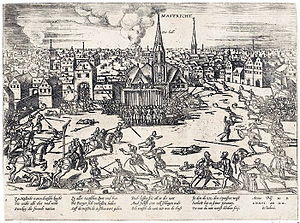
Maastricht / Galleri
Maastricht er en kommune og en by, beliggende i den sydlige provins Limburg i Nederlandene. Kommunens areal er på 60,03 km², og indbyggertallet er på 122.418 pr. 1. april 2016.